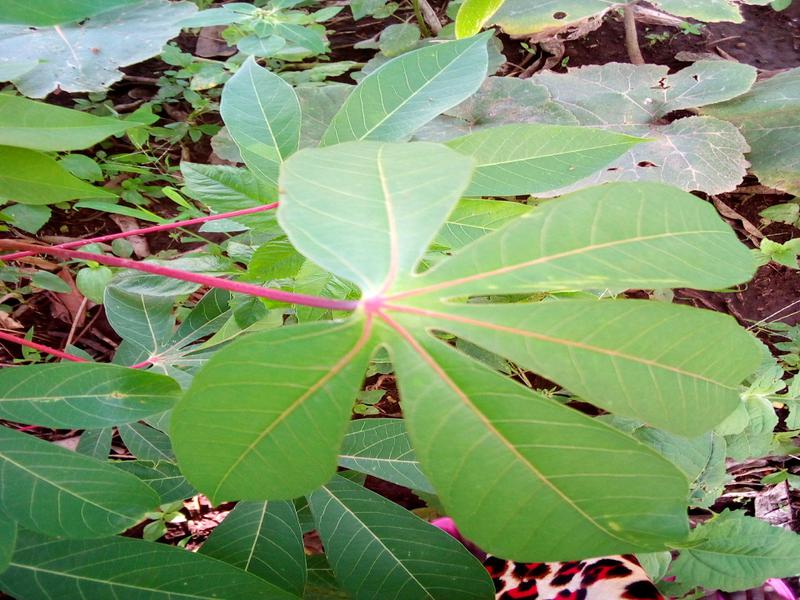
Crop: cassava
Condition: mosaic_disease